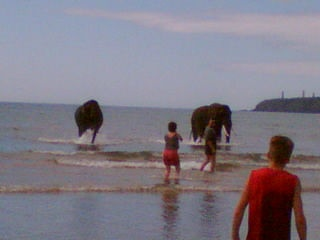
A couple of elephants standing on top of a wave filled beach.
Three people in the ocean with two elephants.
There is an elephant was walking around in the water
three people looking at two elephants in the ocean
a couple of elephants walking at the beach